Niagara Parkway

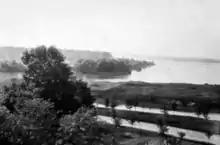
Following the excavation of the Chippawa Cut in 1829, the Niagara Road became heavily used as a tow road for ships exiting the Welland Canal

The Niagara Parkway travels alongside the Upper Rapids and passes adjacent to Horseshoe Falls.